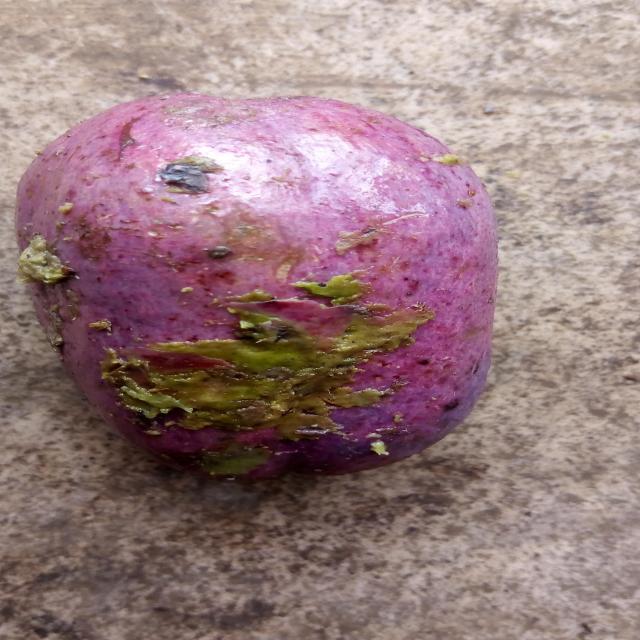
Plum grade: rotten